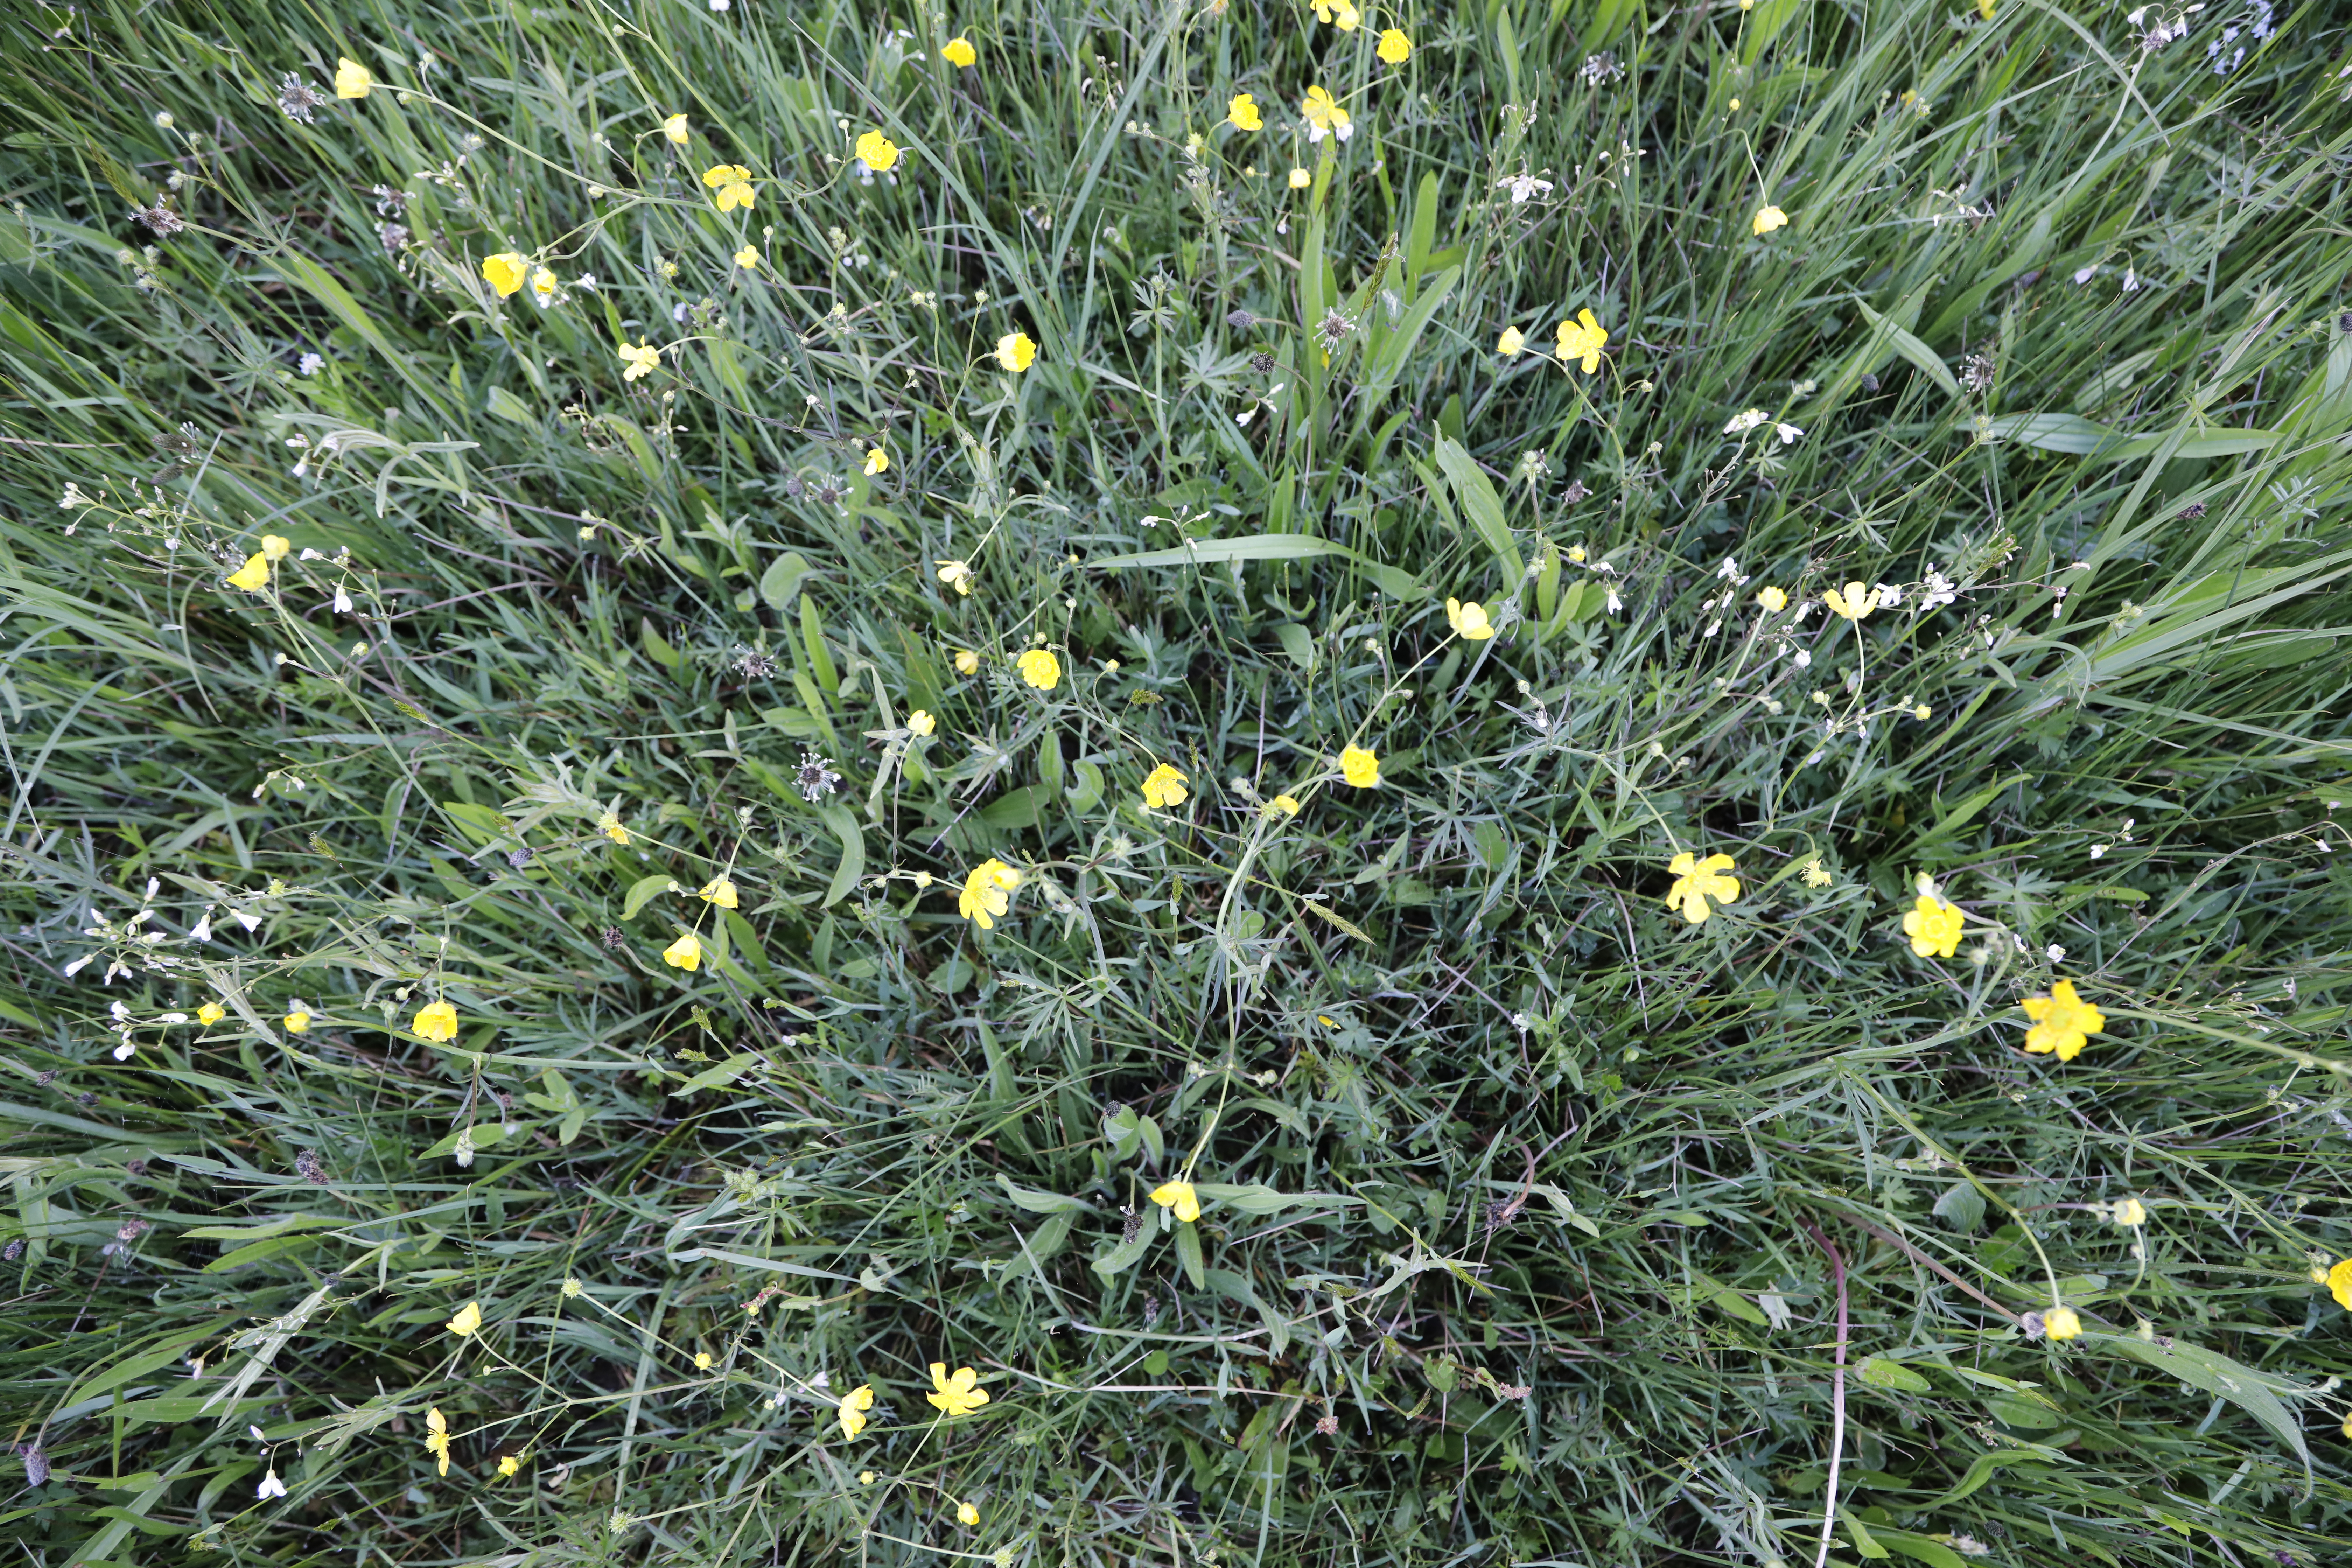
Plant species: Cardamine pratensis, Buttercup * (aggregate), Plantago lanceolata